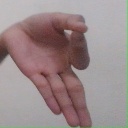
अक्षर: ज्ञ